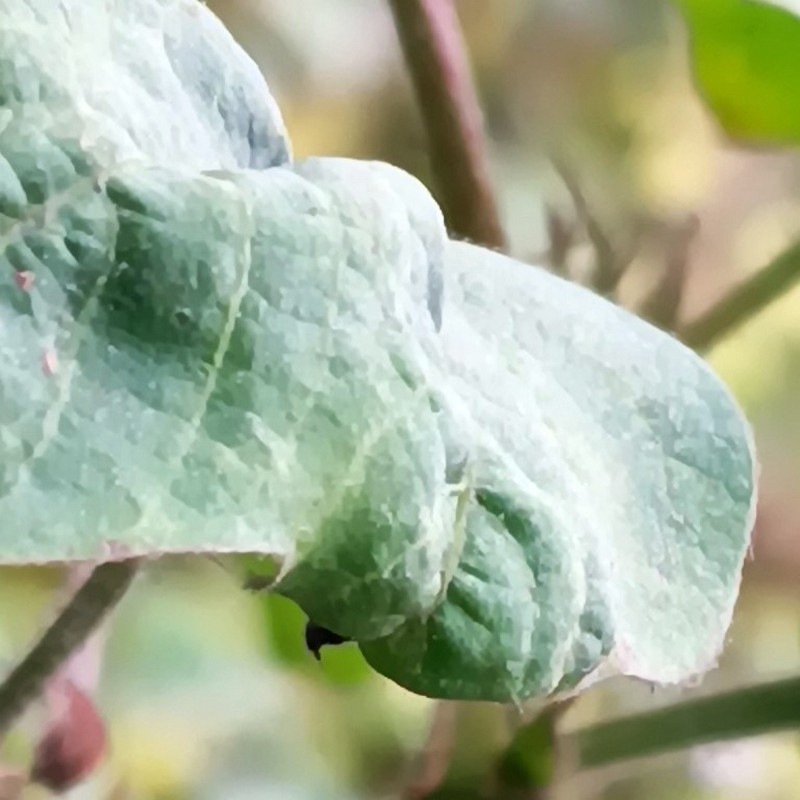
Label: Curl Virus